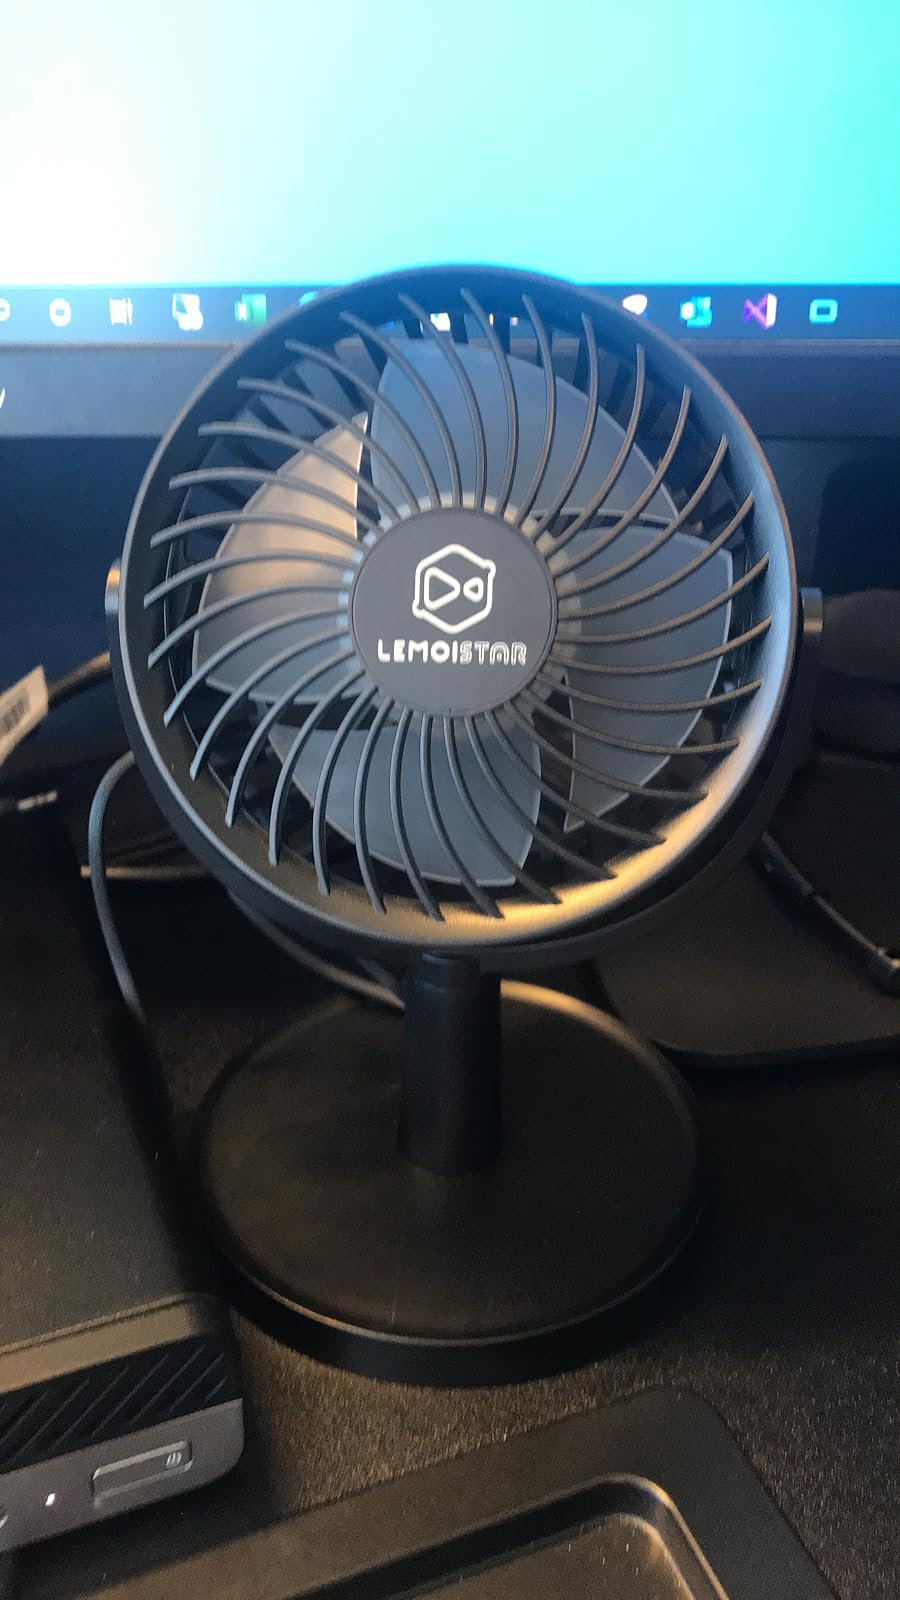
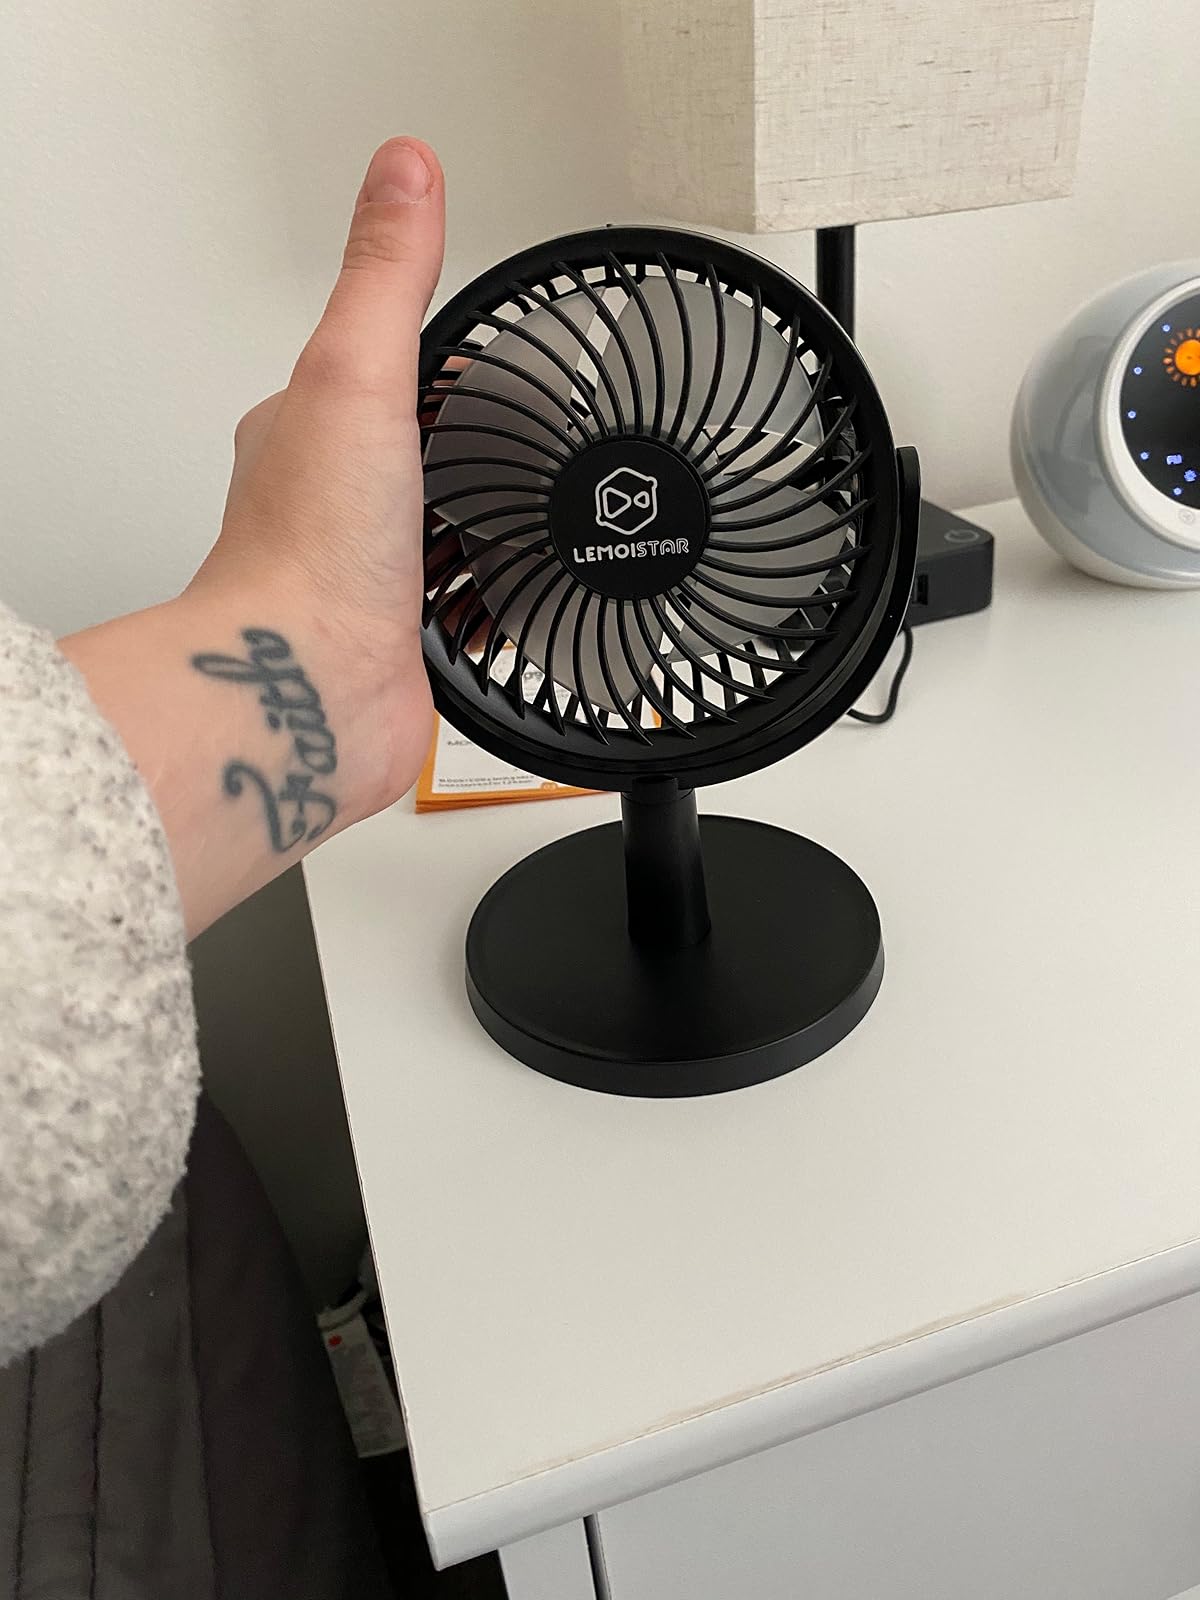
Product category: fan
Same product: yes